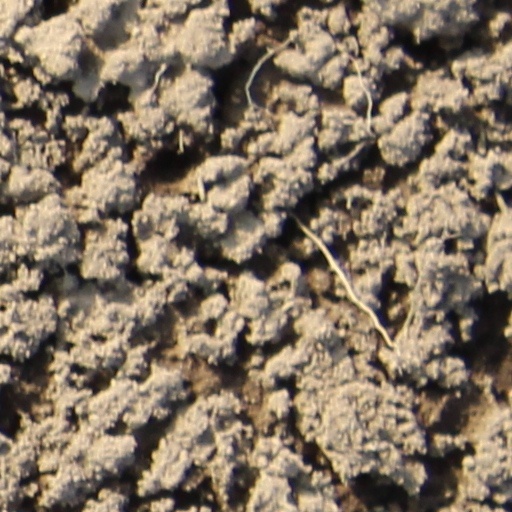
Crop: wheat